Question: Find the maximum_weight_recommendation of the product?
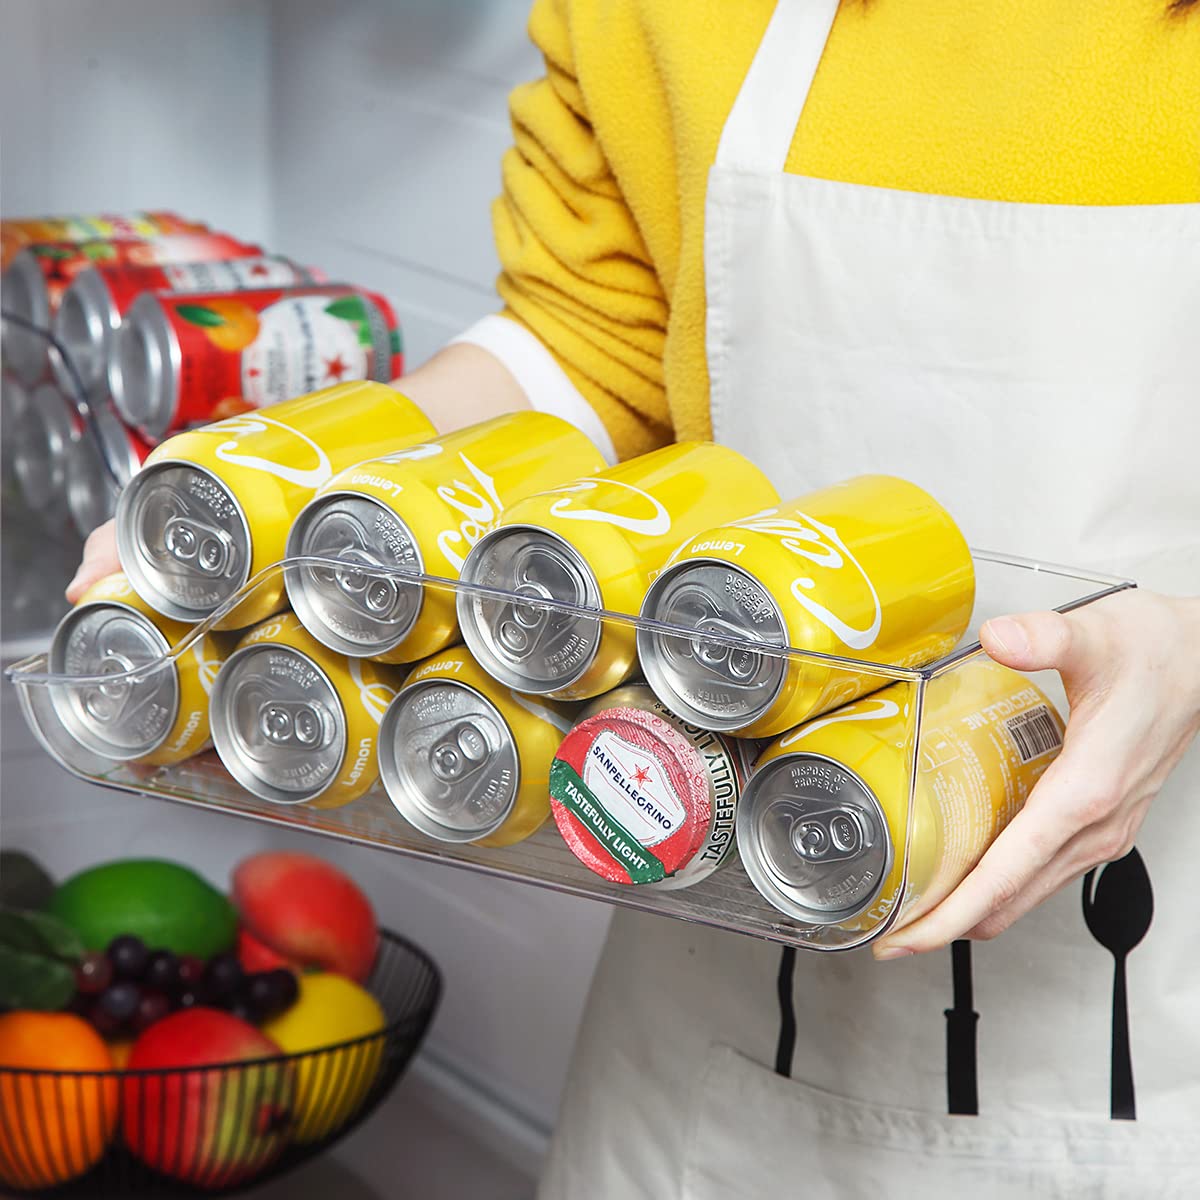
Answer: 914.0 gram